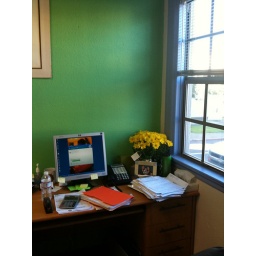
I love the fact that I am right next to the window! And love the green paint in my office - my favorite color.